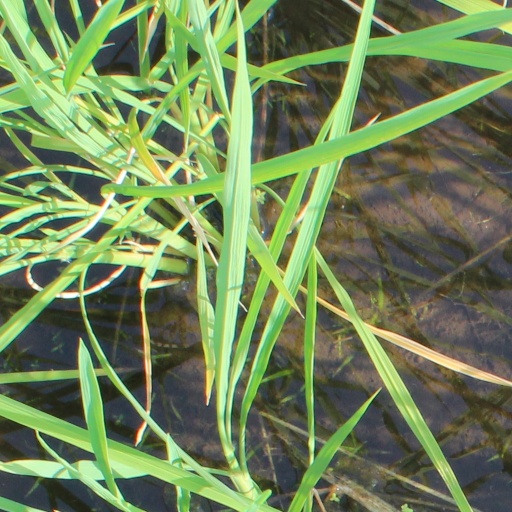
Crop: rice